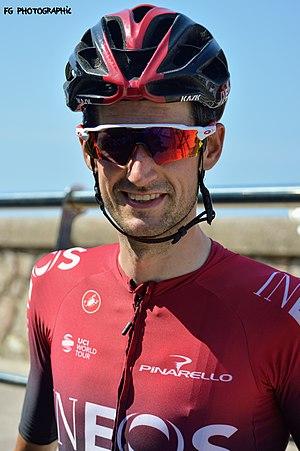
Wout POELS - Août 2019 (Clasica San Sebastian)
Wouter Poels dit Wout Poels est un coureur cycliste néerlandais. Professionnel depuis 2009, il est membre de l'équipe Bahrain-McLaren. Il a notamment remporté Liège-Bastogne-Liège en 2016.